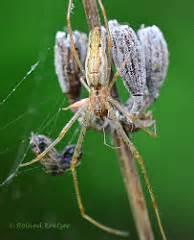
spider